Albinegros de Orizaba

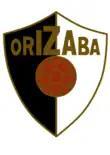
Logo of Orizaba F.C.

In 1959 the club made his returns to action under the name of "Orizaba F.C." enrolling in the Segunda División de México (the second division) where the team played until the end of the 1960s. Subsecquently the club would be relegated to the Tercera División de México and won the tournament in the 1971–72 season under the management of Miguel Ángel Lujan Mata. But the club was once again folding due to lack of fan support and economical problems.